Bloodletting in Mesoamerica

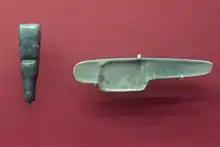
Mexico, probably Guerrero, Olmec Blood-letter Handle, 1000-600BC

Bloodletting was performed by piercing a soft body part, generally the tongue, and scattering the blood or collecting it on amate, which was subsequently burned. The act of burning the sacrificed blood symbolized the transferral of the offering to the gods via its transformation into the rising smoke.